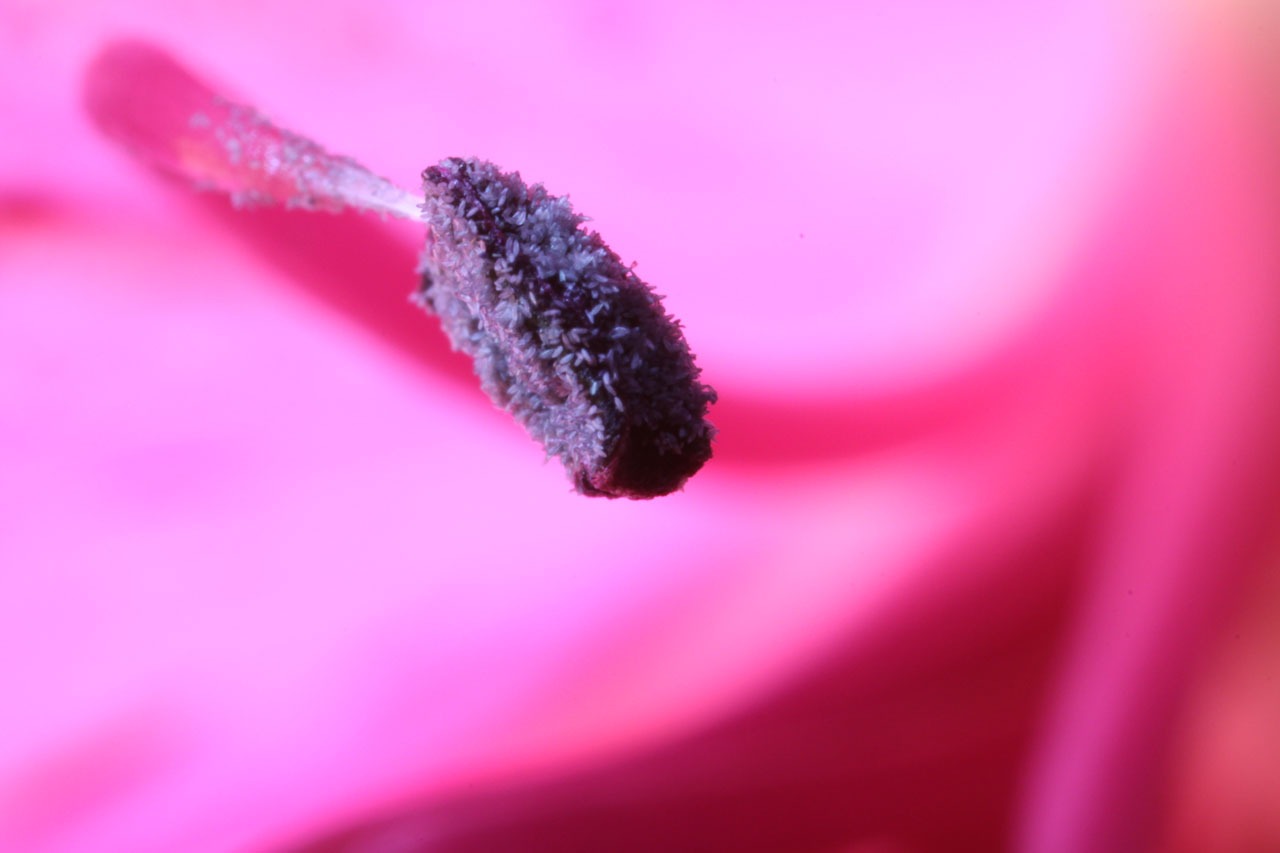
plant, photography, flower, petal, red, color, macro, pink, lip, close up, eye, stamen, beautiful, organ, moisture, macro photography